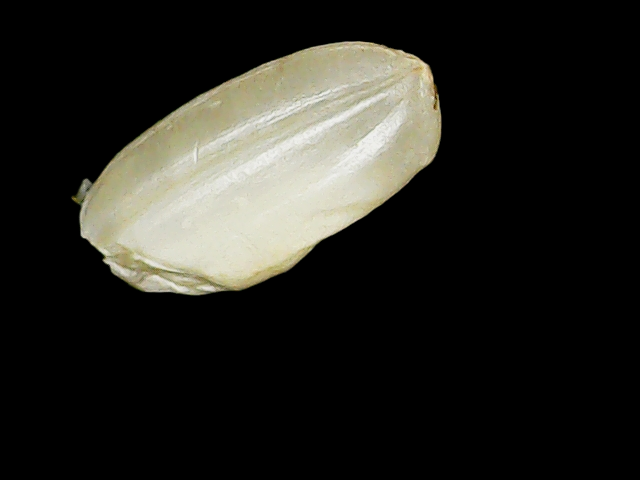
Rice variety: Binadhan8